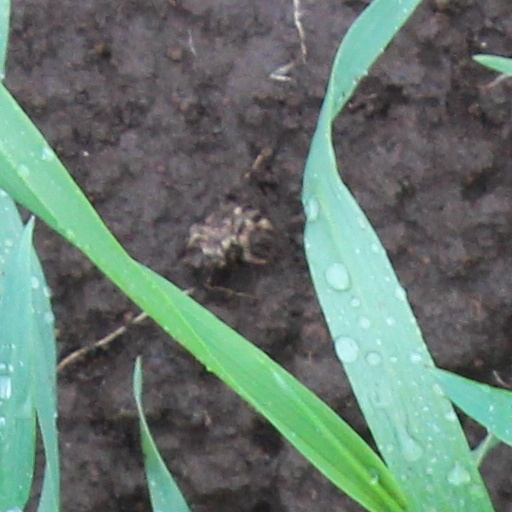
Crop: wheat